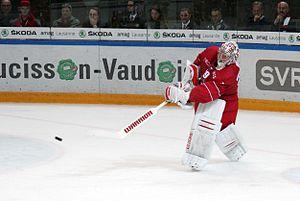
Cristobal Huet (L 39).